Manawatū Standard

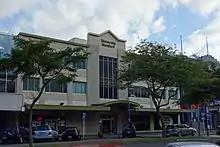
The office of the "Manawatū Standard" in Palmerston North

The company was first established on 29 November 1880. Since then, the paper has been operated by two other companies: it was purchased by Independent Newspapers Limited (INL) in the 1970s, and acquired by Fairfax Media (then John Fairfax Holdings) on 1 July 2003, when that company purchased INL. As of 1 February 2018, Fairfax Media was rebranded to Stuff Limited.